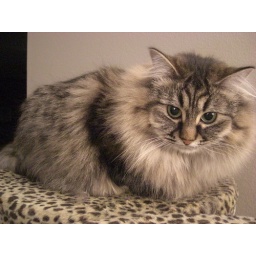
Danya caught by surprize on the cat tree